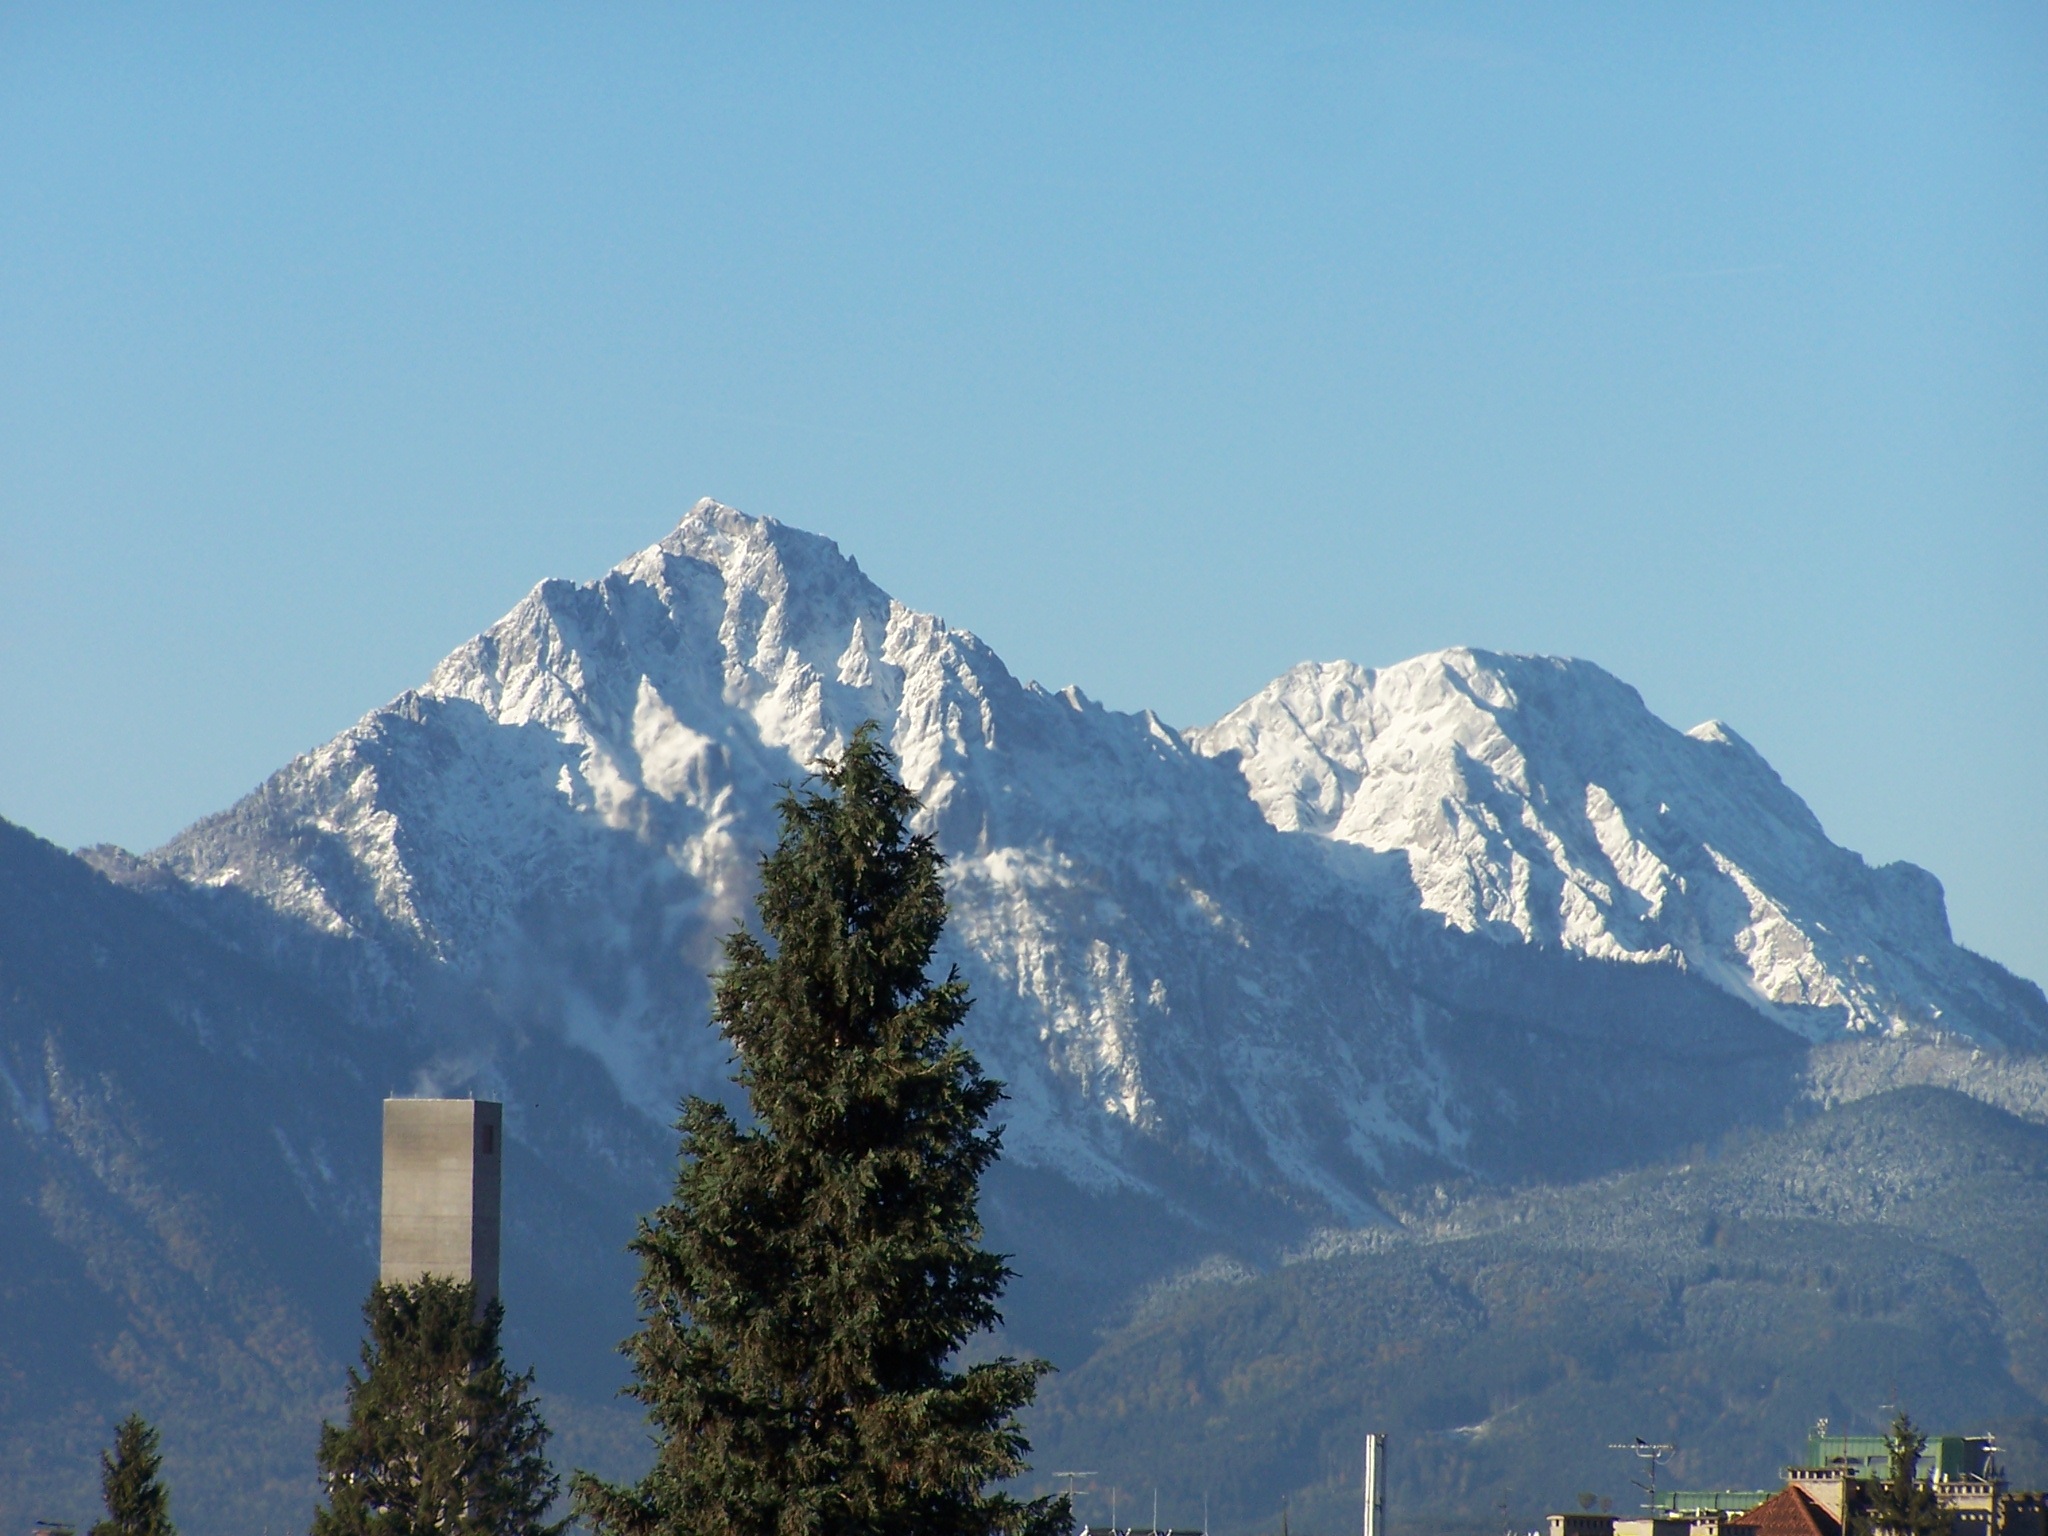
nature, mountain, snow, winter, adventure, mountain range, panorama, show, weather, skiing, ridge, summit, snowfall, holidays, mountains, alps, staufen, sunny day, landform, mountain pass, geographical feature, mountainous landforms